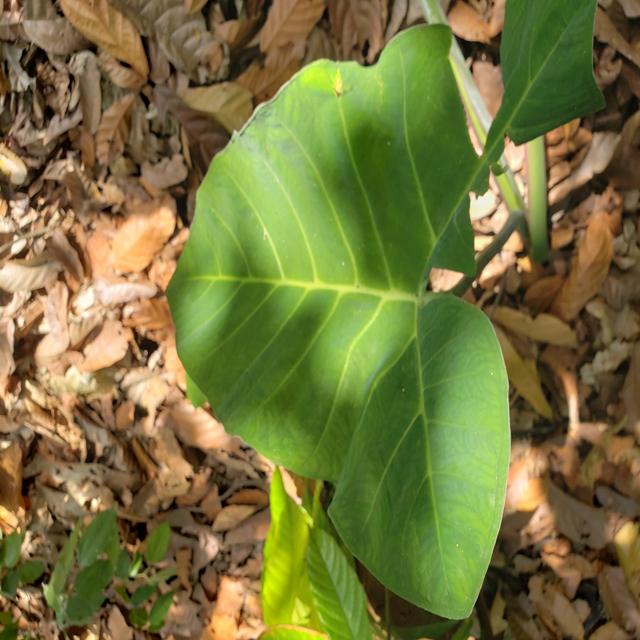
Label: Healthy